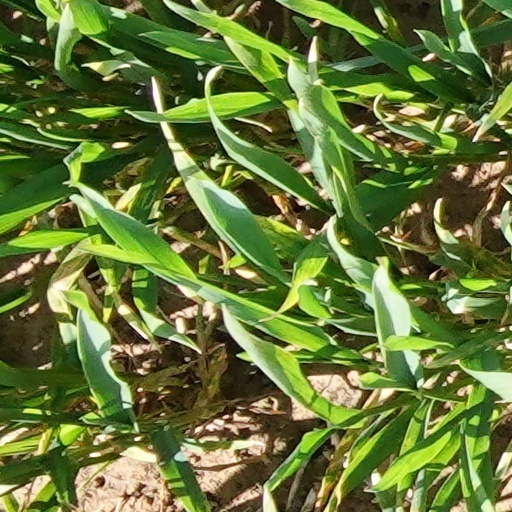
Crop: wheat